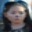
Label: girl